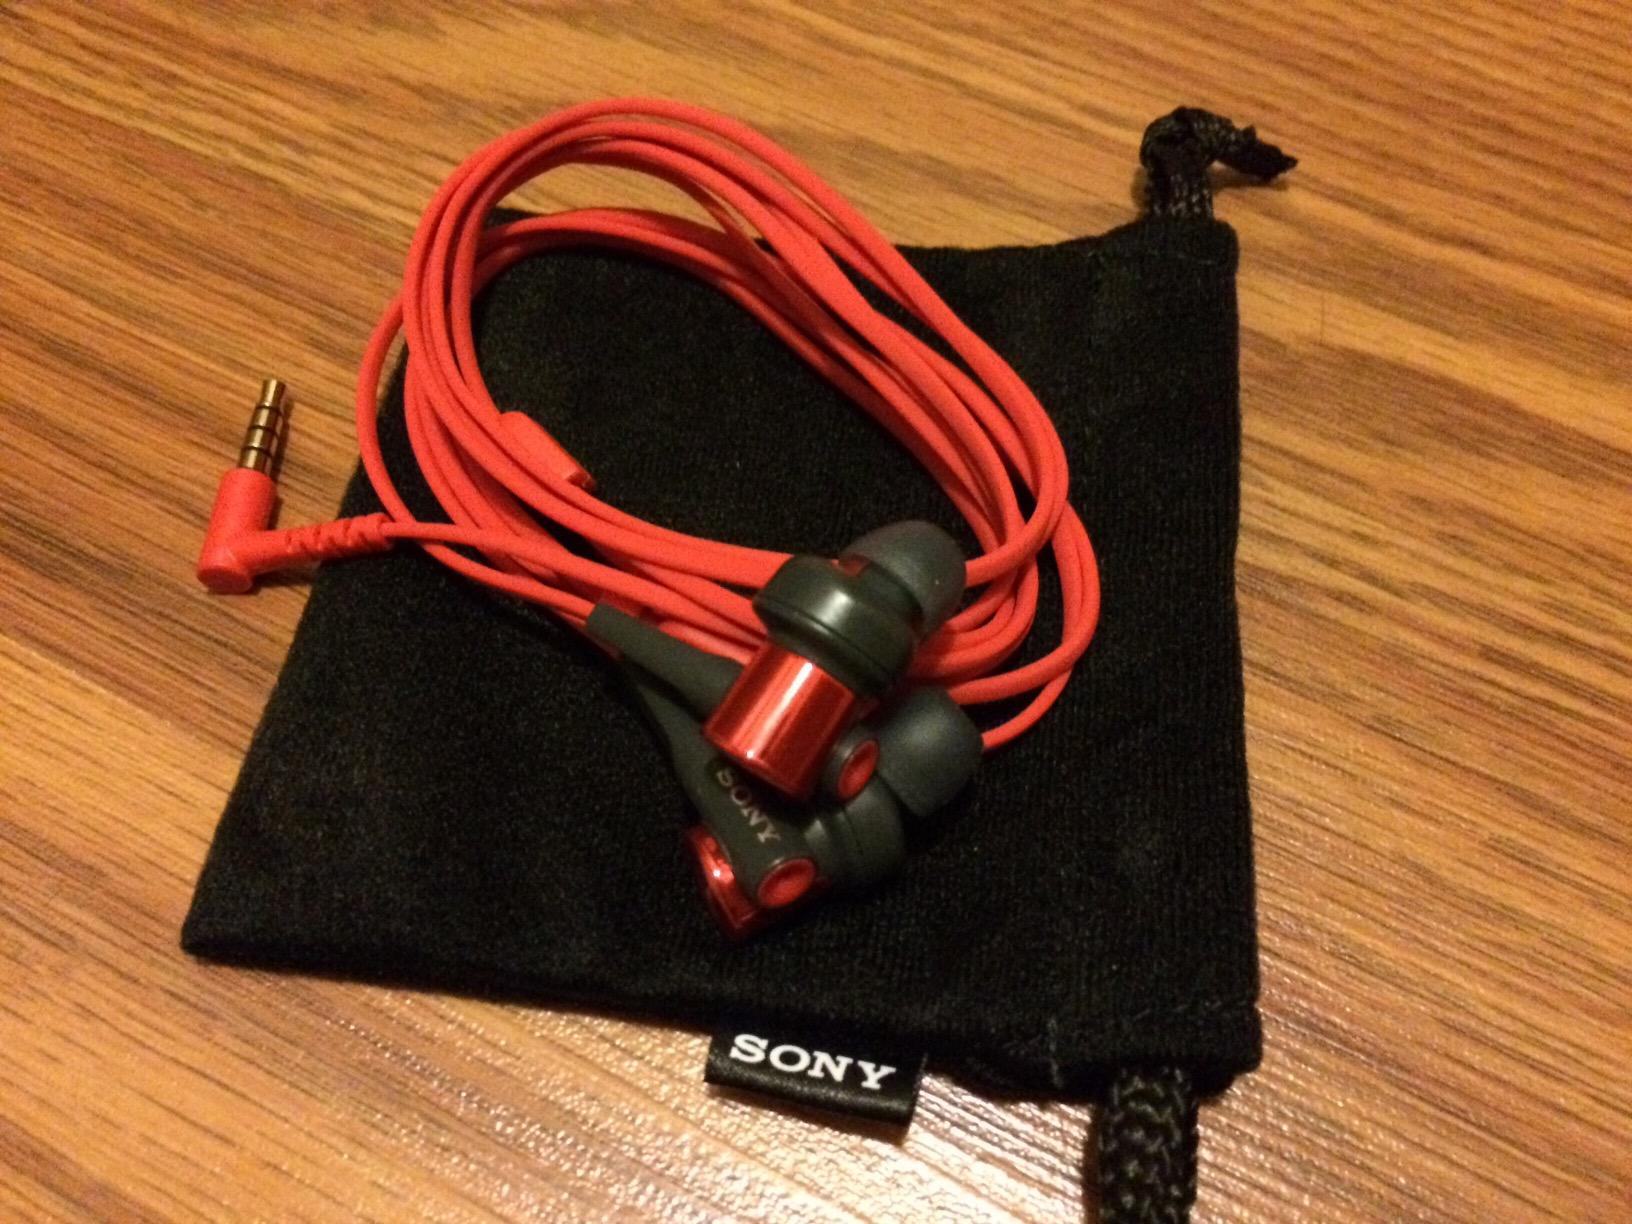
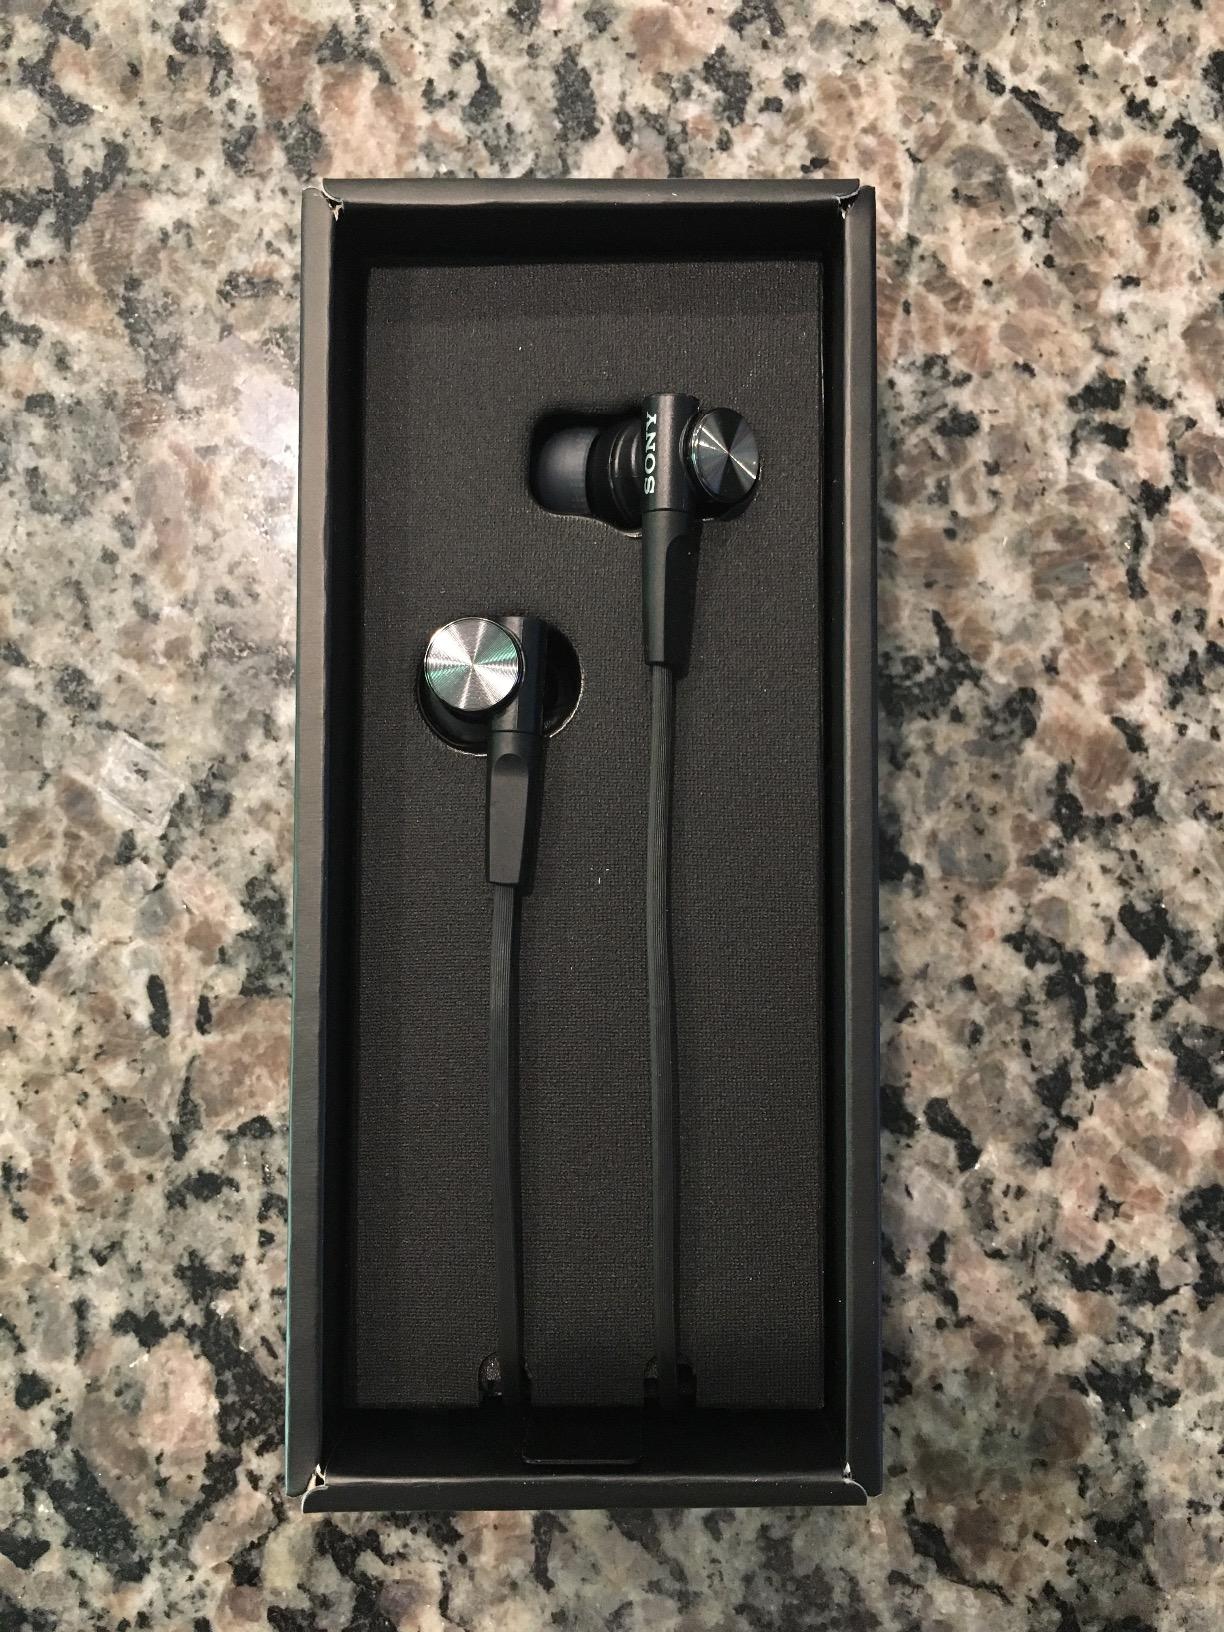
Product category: headphones
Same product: no